Floyd B. Olson

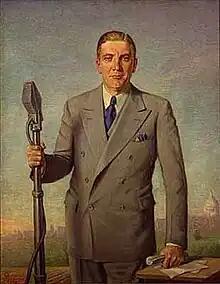
Portrait of Olson as Governor

In 1919, Olson was hired as an Assistant Hennepin County Attorney and by the following year had himself become the Hennepin County Attorney after the previous attorney was fired for accepting bribes.